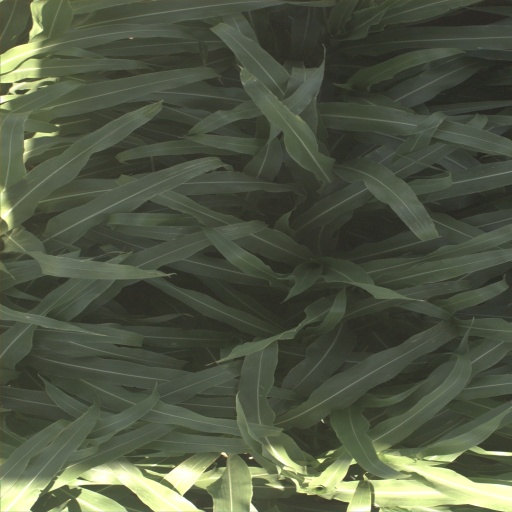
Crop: sorghum